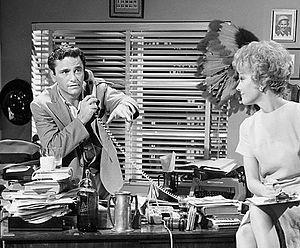
The Trials of O'Brien est une série télévisée américaine en vingt-deux épisodes diffusée sur CBS du 18 septembre 1965 au 18 mars 1966 avec Peter Falk dans le rôle d'un avocat shakespearien sordide, Elaine Stritch dans celui de sa secrétaire et Joanna Barnes comme son ex-femme.